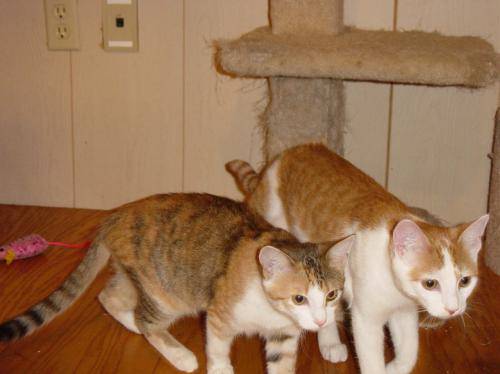
Label: cat